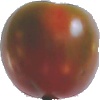
Label: Tomato Maroon 1